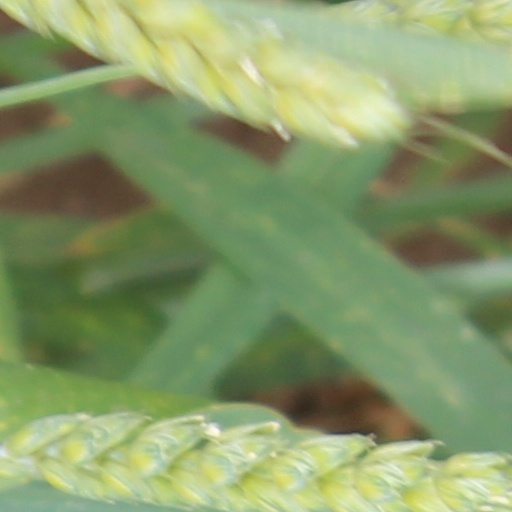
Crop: wheat